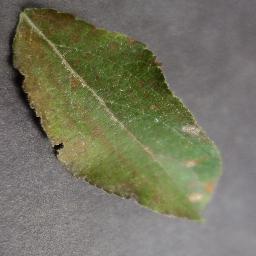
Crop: apple
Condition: cedar_rust